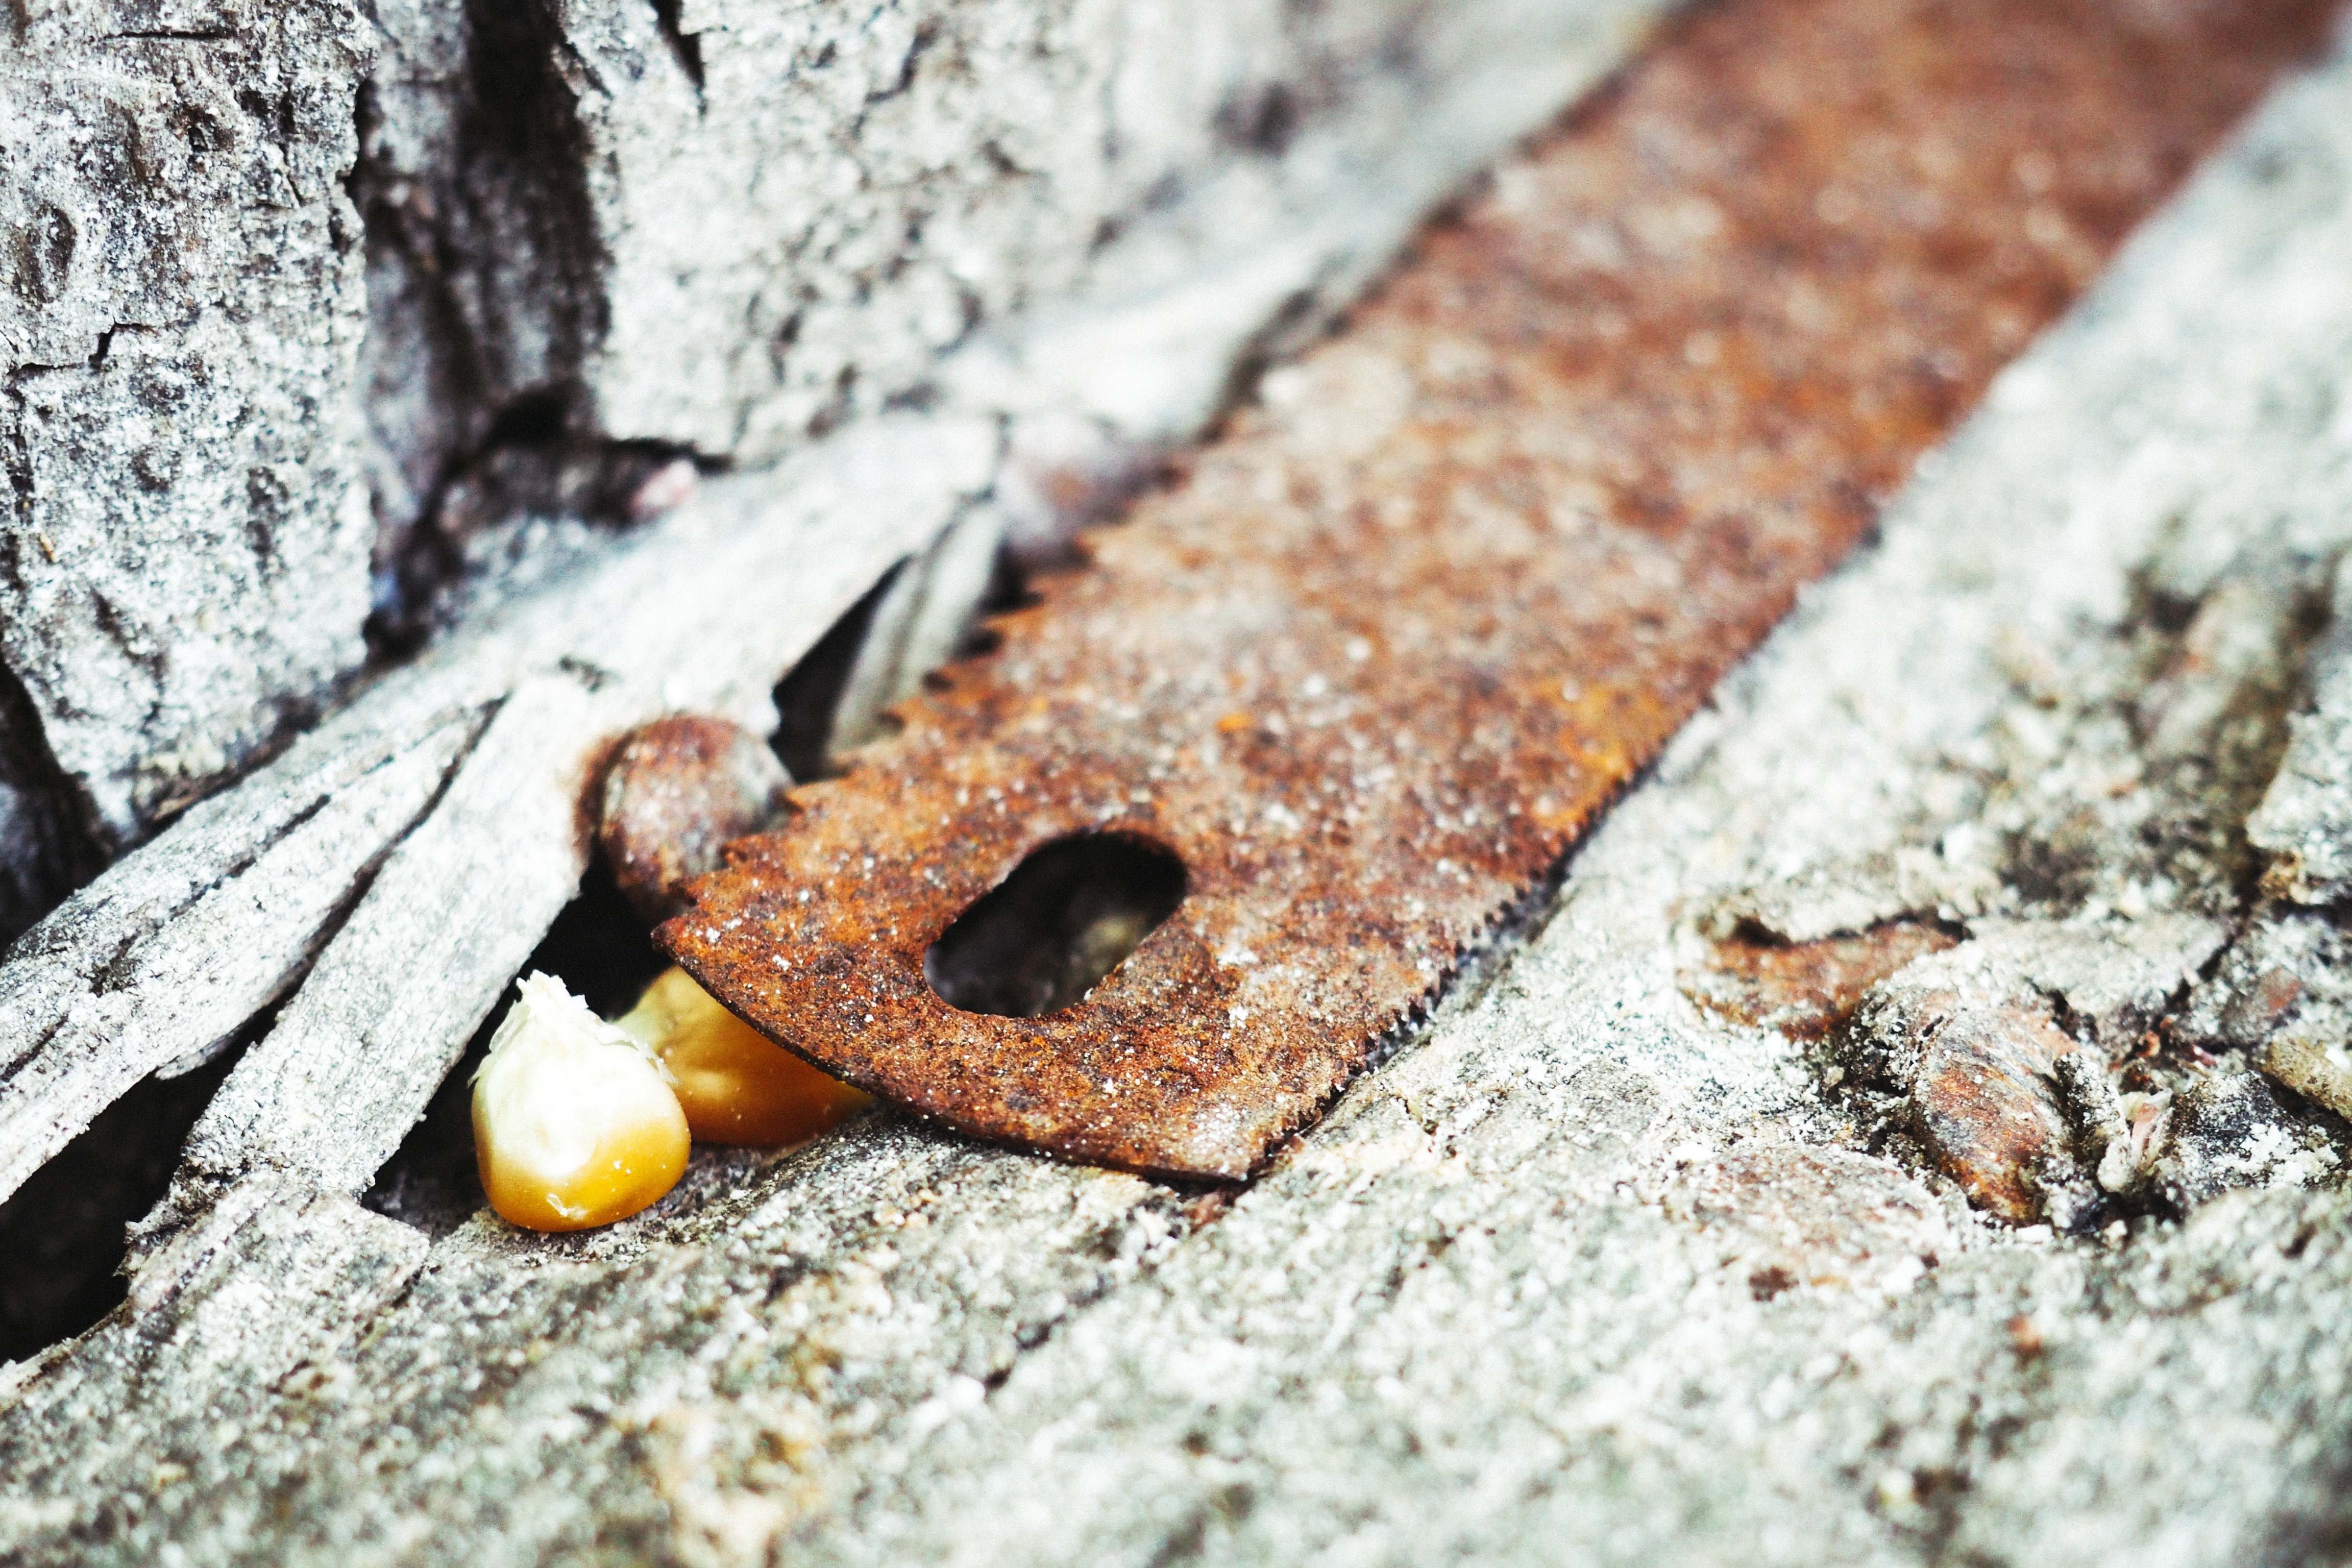
rock, wood, leaf, wildlife, insect, soil, fauna, material, close up